Blaulicht

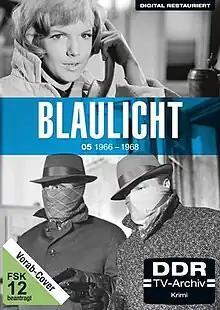

Blaulicht (Blue Light) is an East German crime television drama series, whose 33 episodes were based on crime case files.